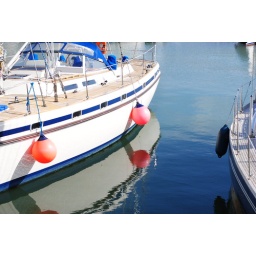
blue water in vlissingen